HTV-1

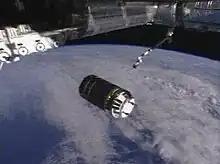
HTV-1 before capture

HTV-1 was successfully launched at 17:01:46 UTC on 10 September 2009, to the initial orbit of of perigee, an apogee of , an inclination of 51.69° (planned ± / ± / 51.67° ± 0.15°). The launch took place from the (Yoshinobu Launch Complex (Yoshinobu-2) at the Tanegashima Space Center, and was the first to use the second pad of the complex.